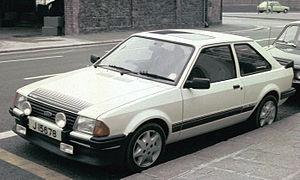
La Ford Escort est une voiture du groupe américain Ford produite par Ford Europe.